Aami Ashbo Phirey

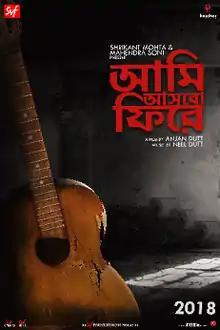
Promotional movie poster

Aami Ashbo Phirey (English: "I shall return") is a 2018 India Bengali-language drama film directed by Anjan Dutt and produced by Shree Venkatesh Films. The film stars Anjan Dutt, Kaushik Sen, Swastika Mukherjee, Anindya Chatterjee, Darshana Banik, Sauraseni Maitra, and Anjana Basu. Dutt collaborated on the music with his son Neel Dutt, who composed the music to his father's lyrics. The film was released on 13 April 2018.